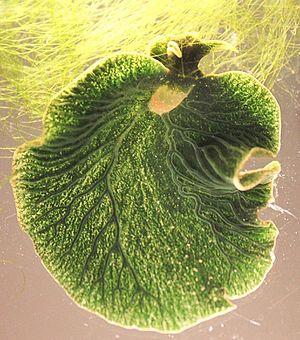
L’élysie émeraude est une espèce de gastéropodes opisthobranches marins de la famille des Placobranchidae.